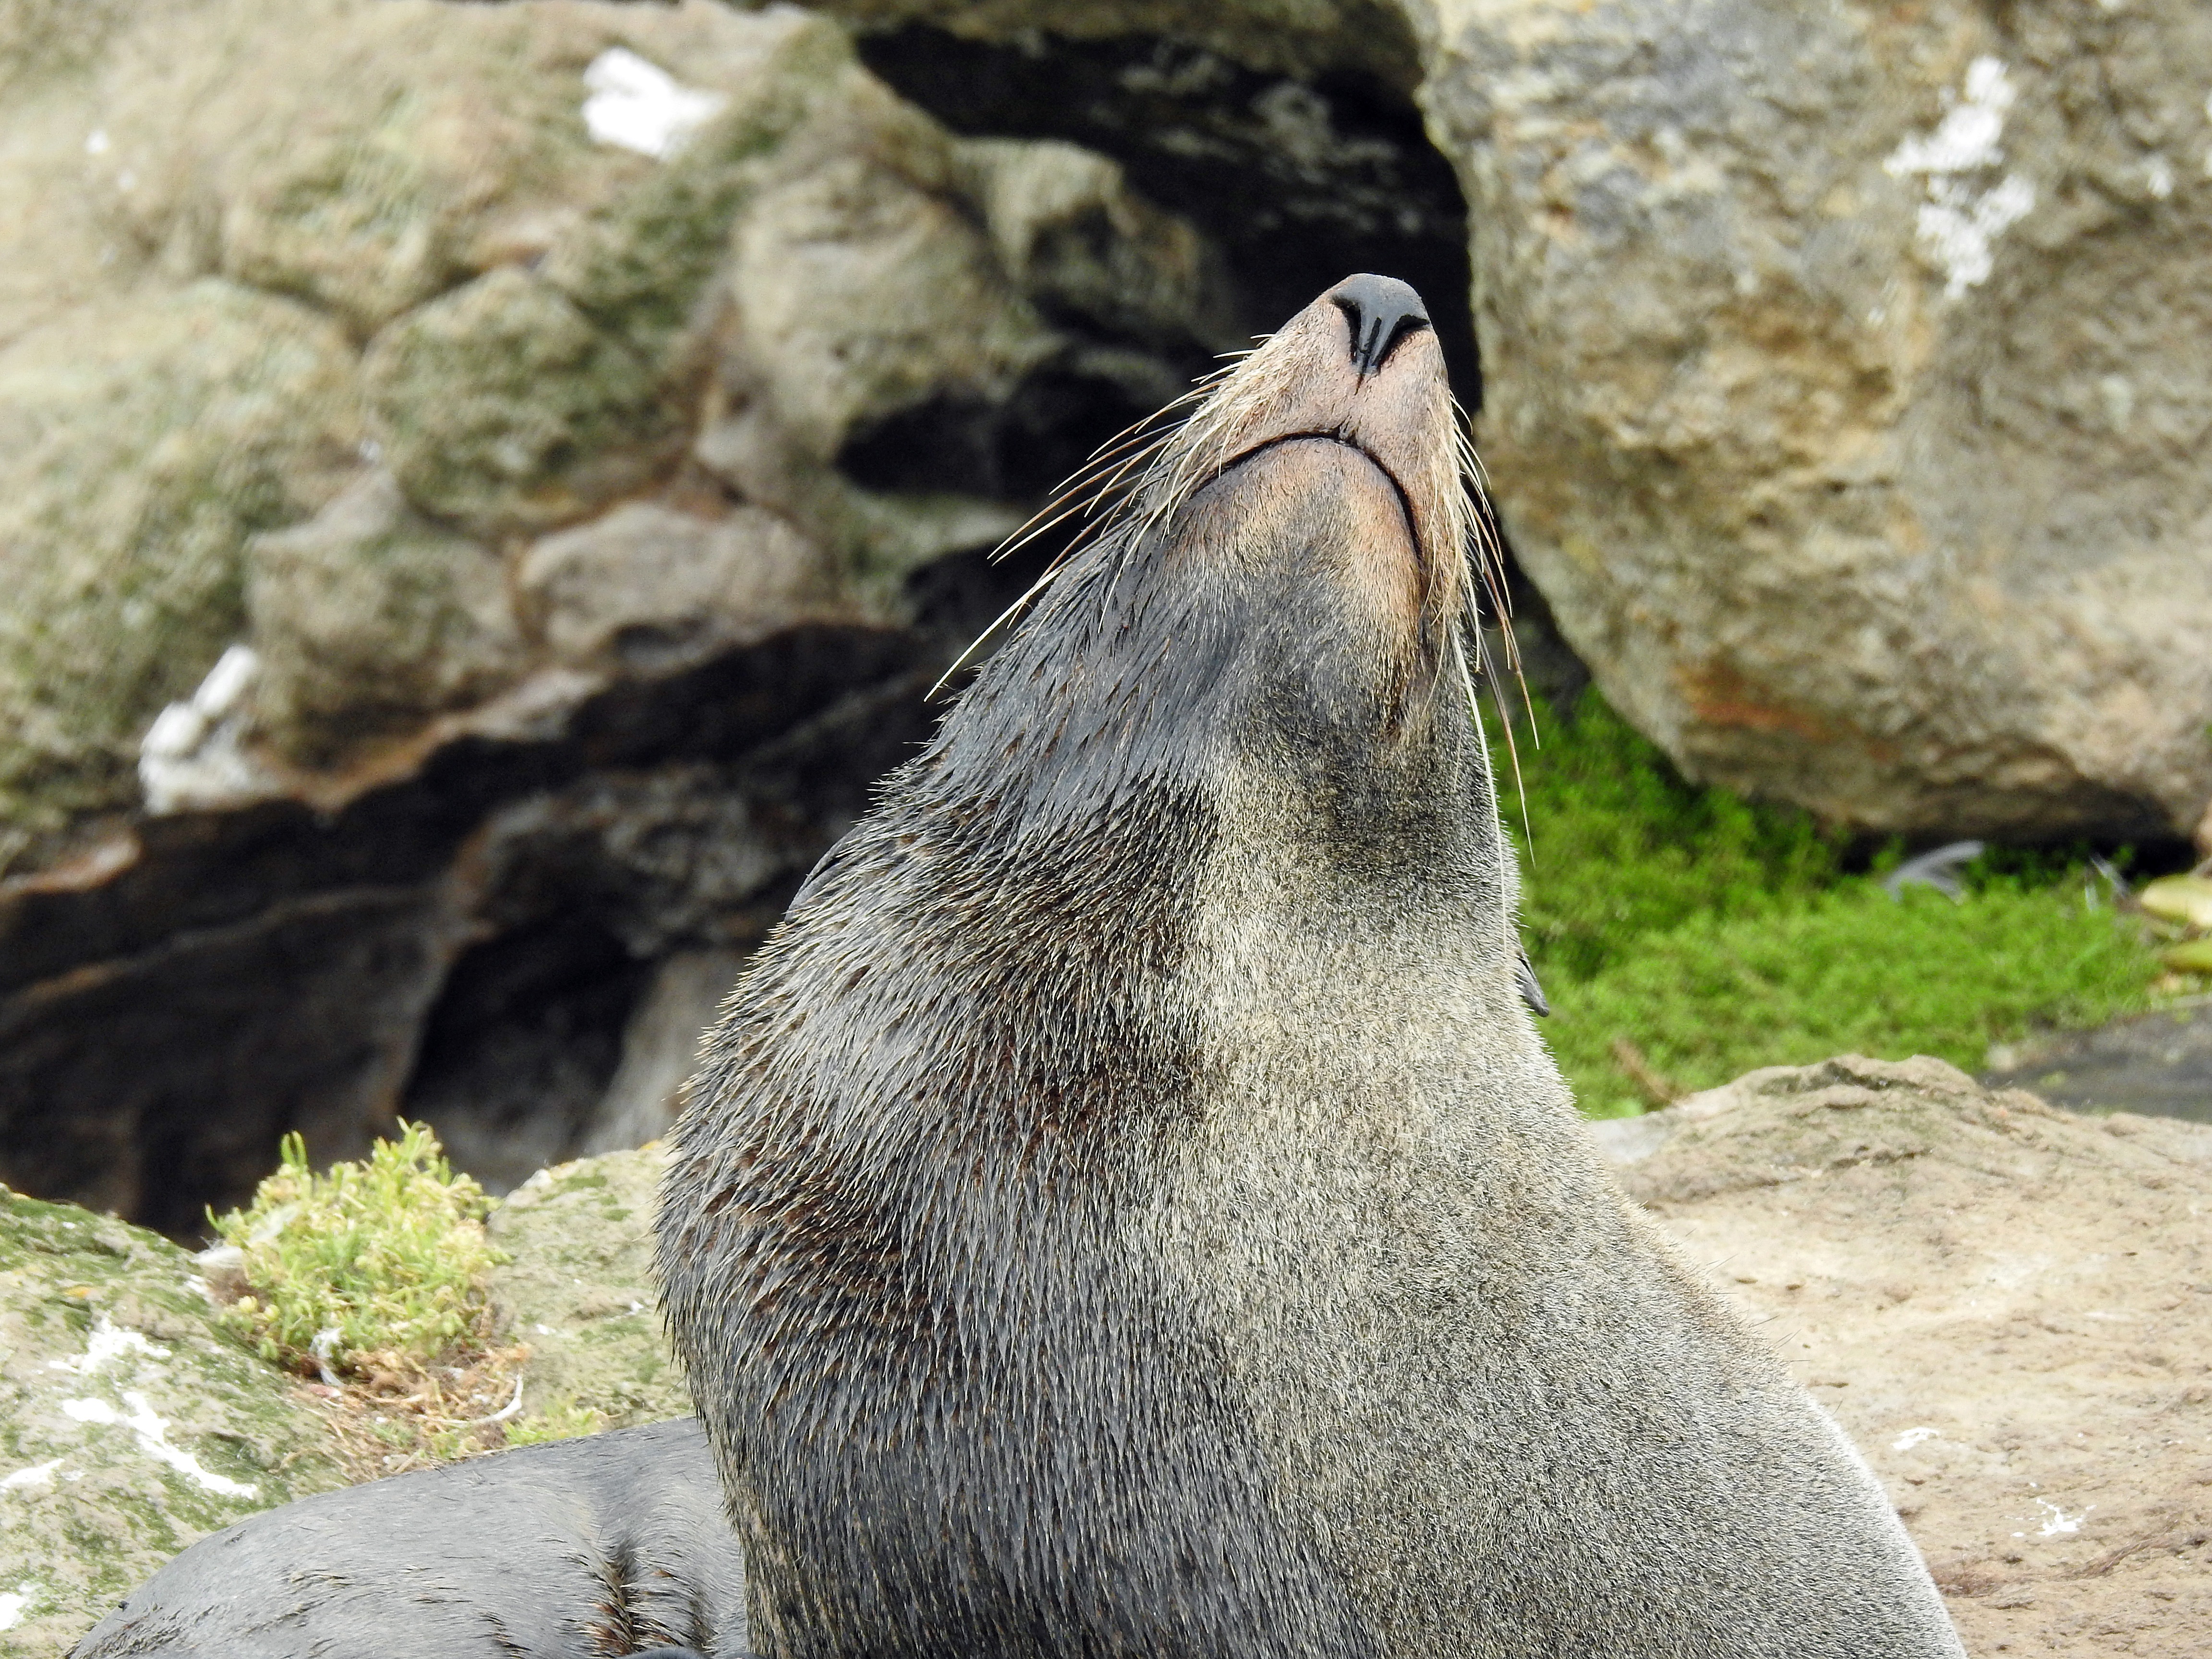
wildlife, zoo, biology, mammal, fauna, sea lion, new zealand, meeresbewohner, seerobbe, marine mammal